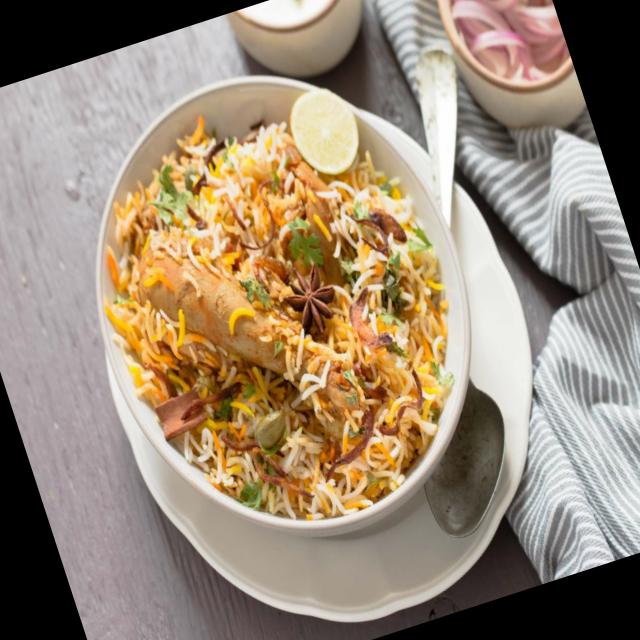
Dish: biryani